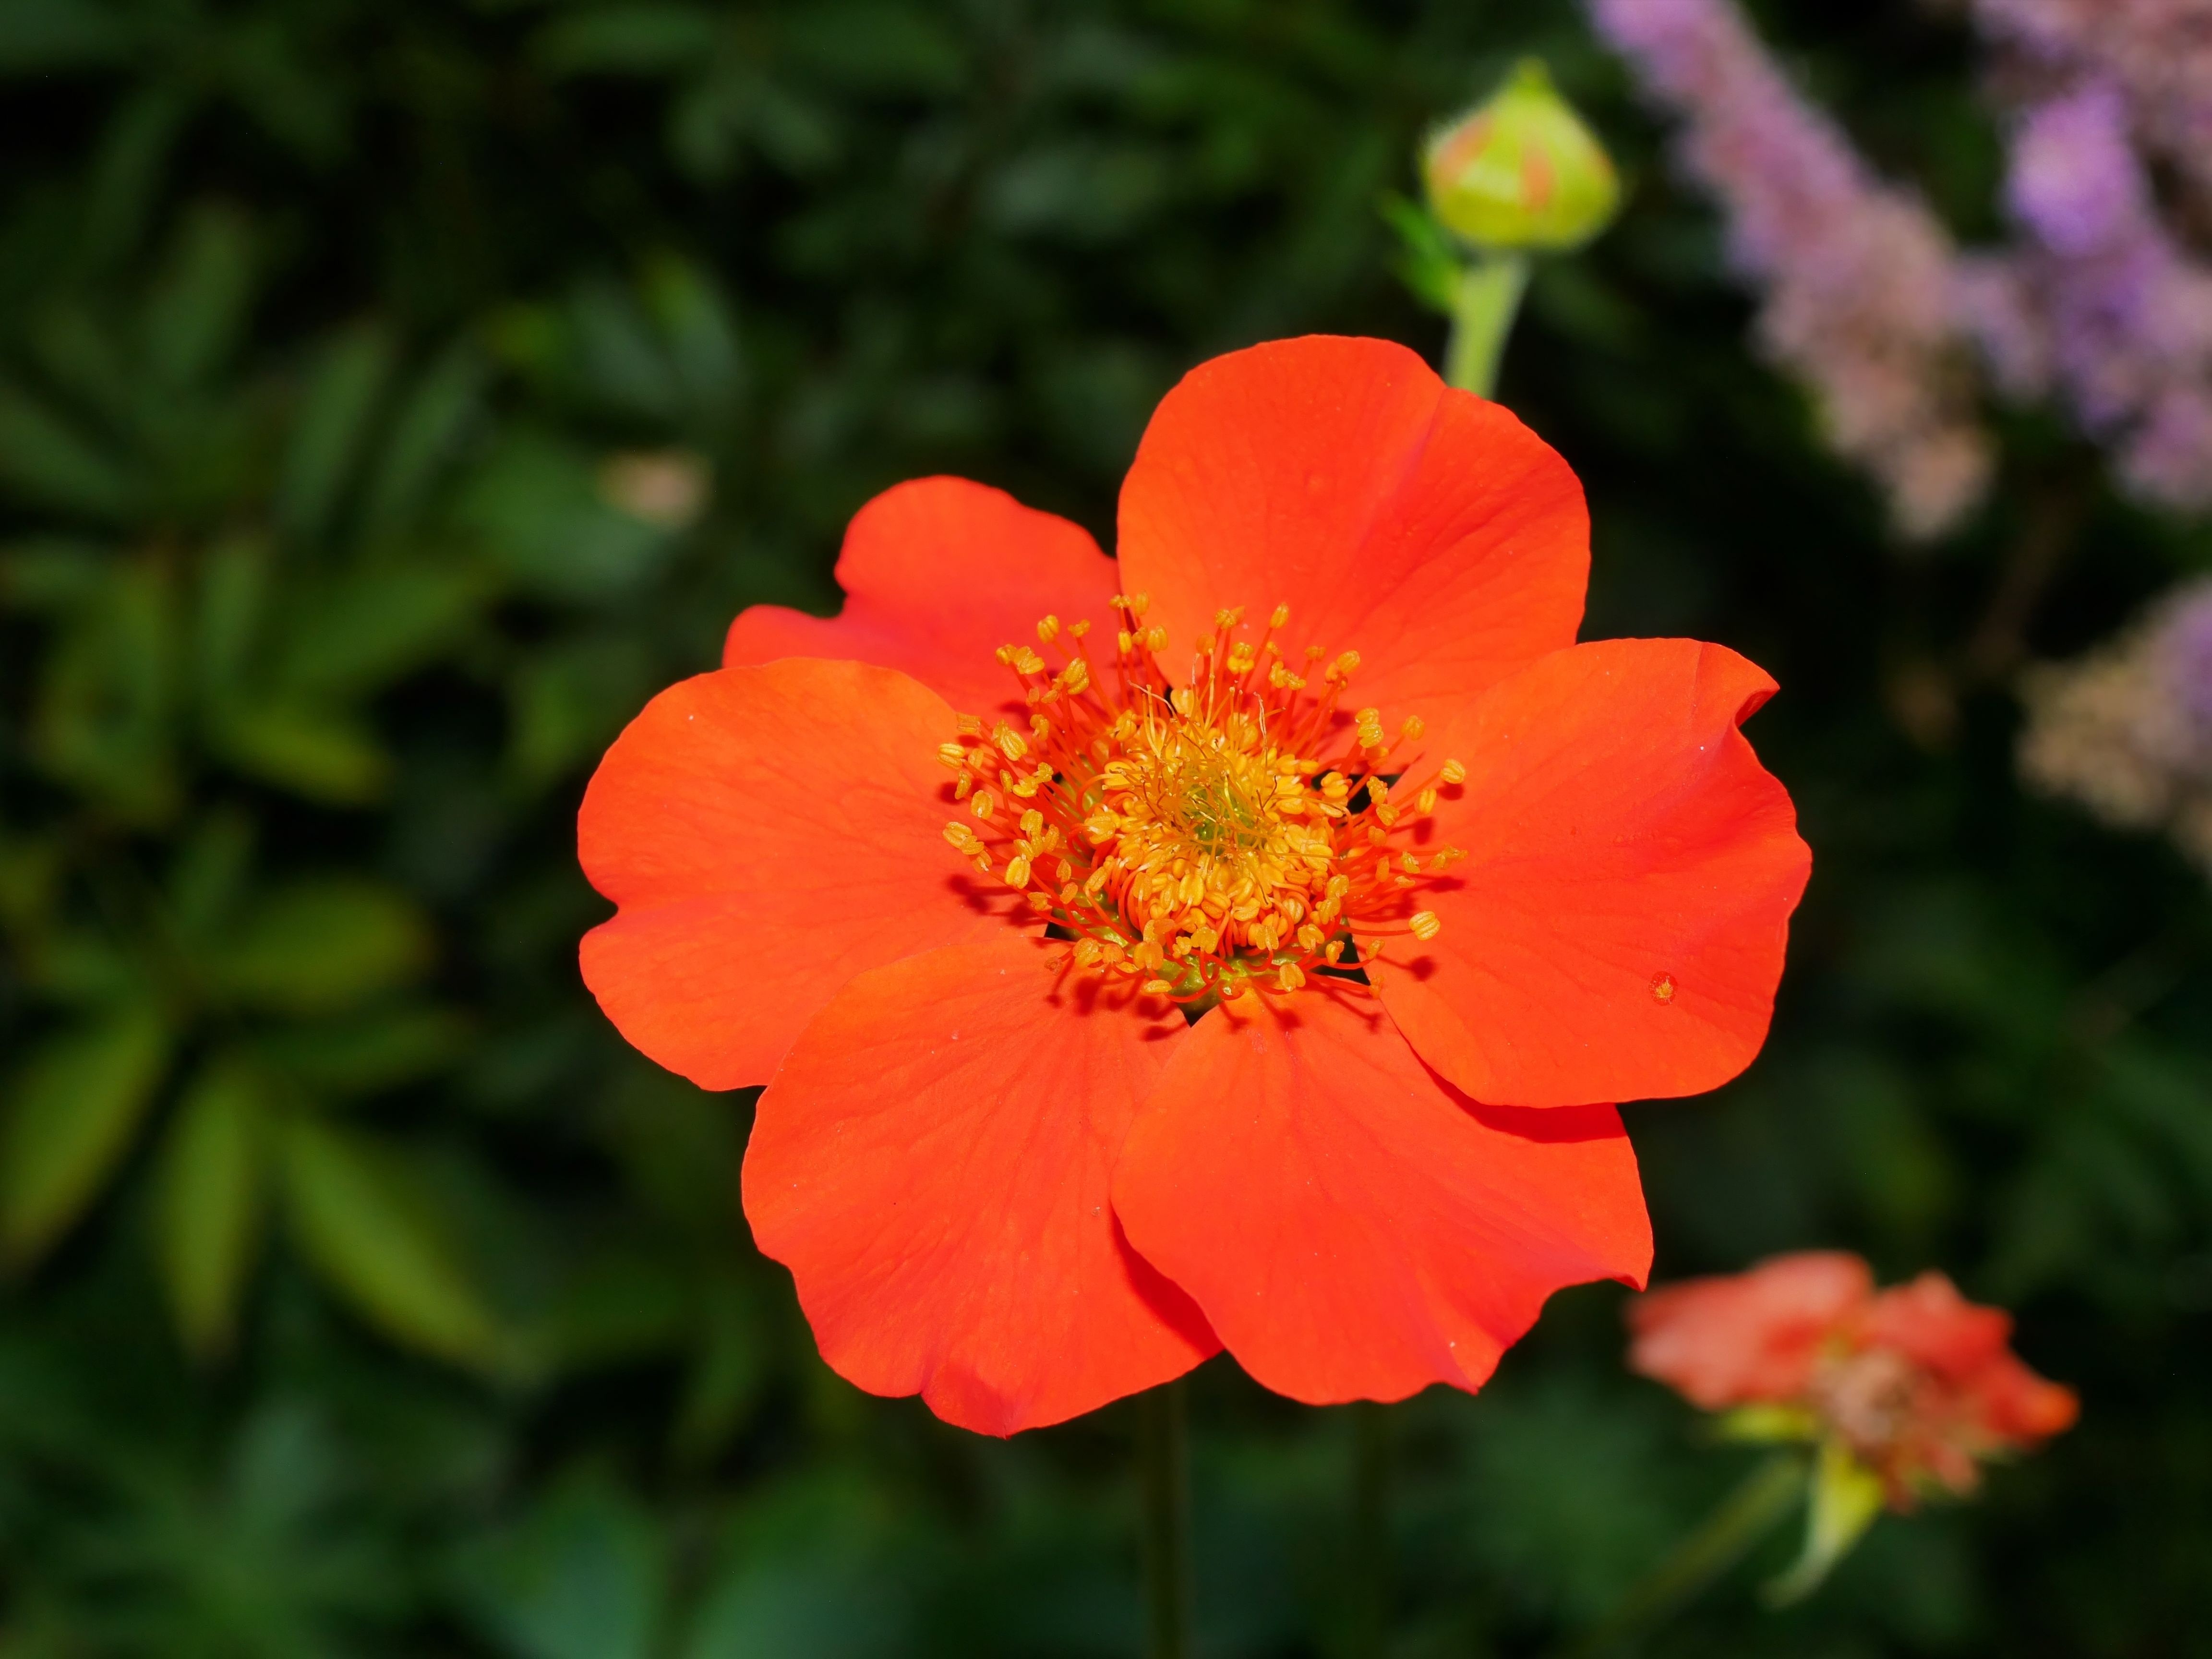
nature, blossom, plant, flower, petal, bloom, summer, red, botany, garden, close, flora, wildflower, filigree, macro photography, flowering plant, summer flower, wild strawberries, annual plant, land plant, garden cosmos